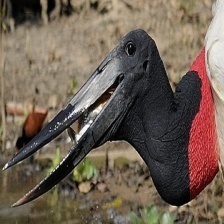
Species: JABIRU
Scientific name: JABIRU MYCTERIA
ImageNet parent category: white_stork